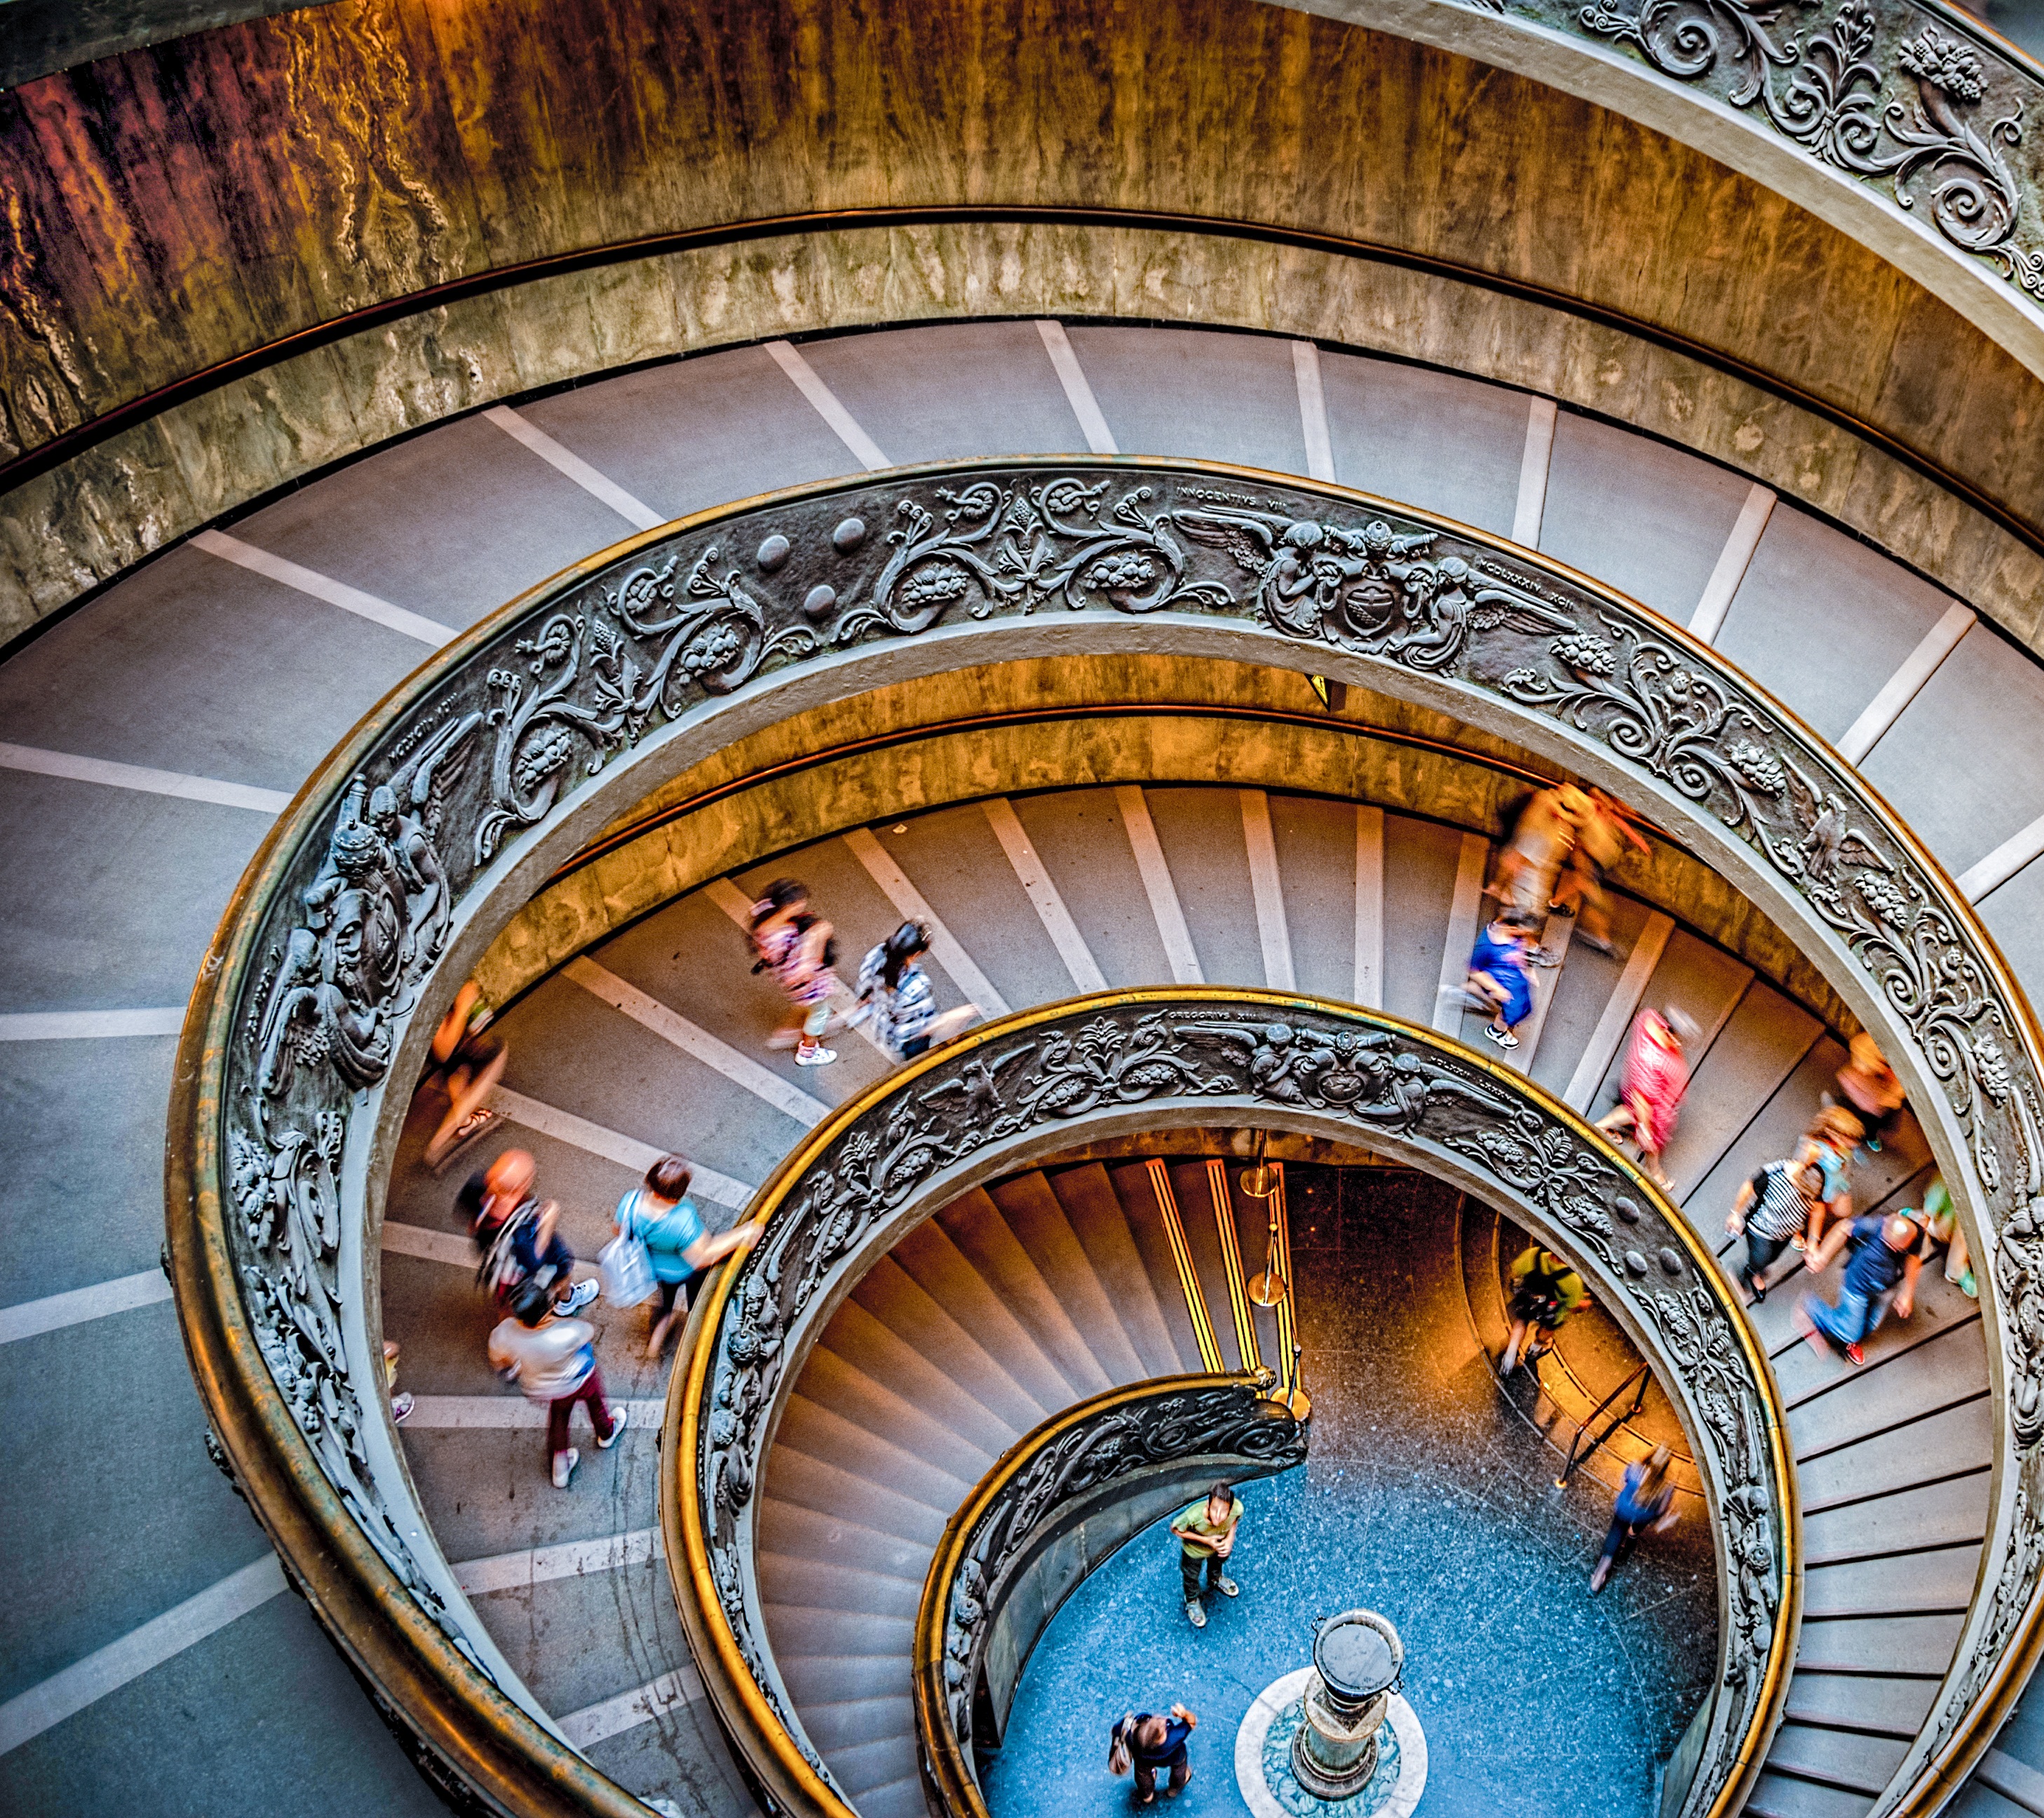
architecture, structure, window, staircase, arch, museum, color, indoor, facade, stairway, circle, vatican, art, rome, ornate, stairs, circular, symmetry, ramp, dome, italian, vatican museum, ancient history, circular staircase